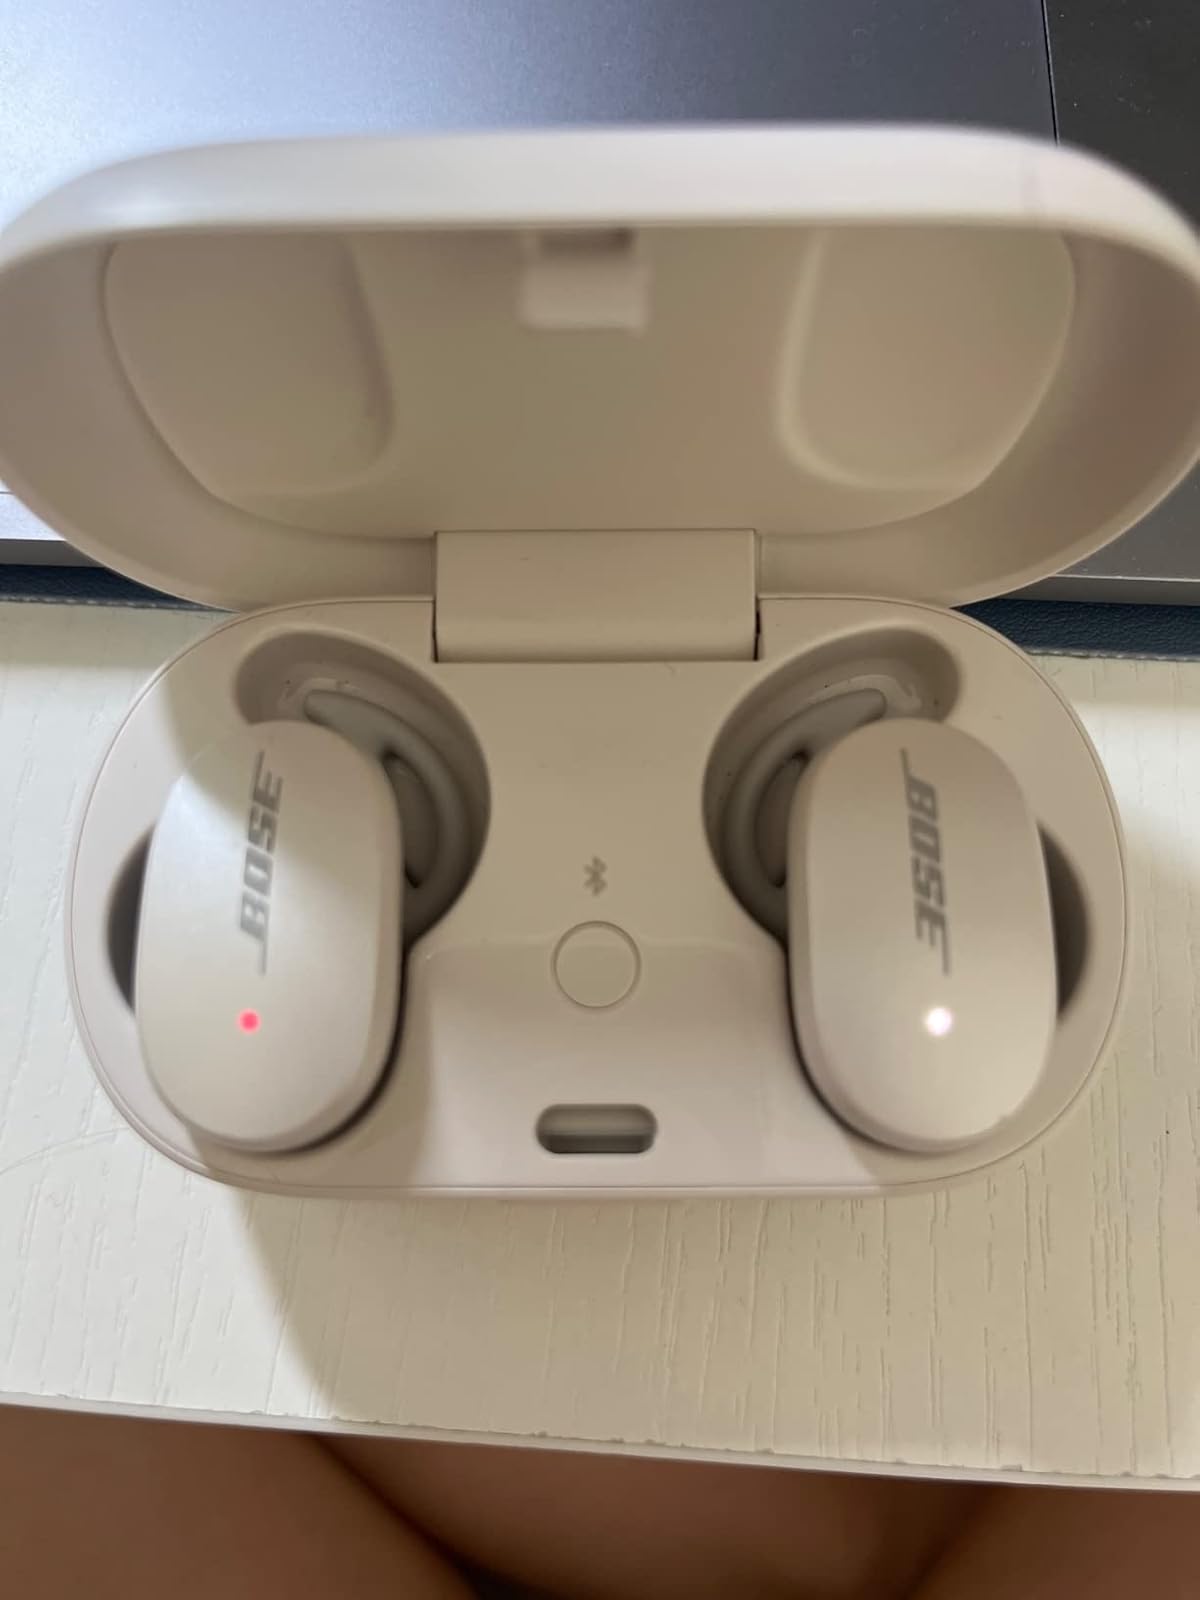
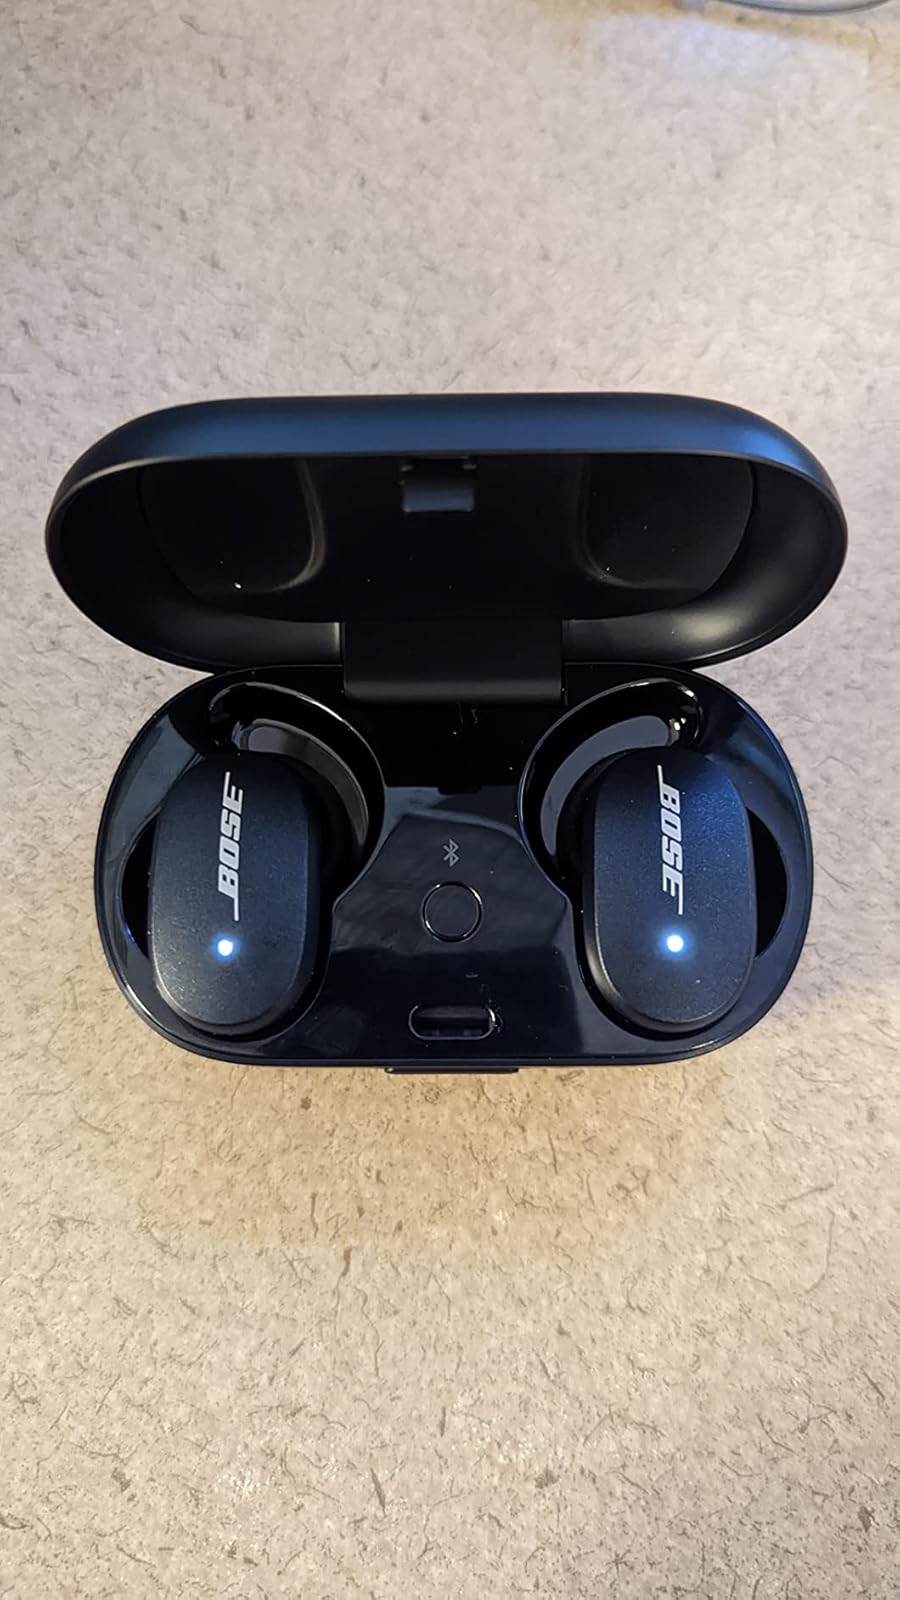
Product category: earbuds
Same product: no